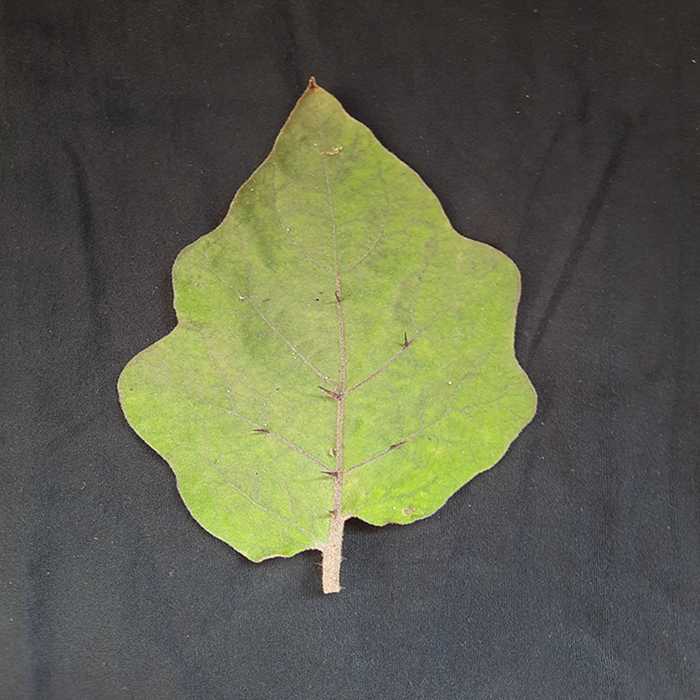
Plant: Eggplant
Label: Eggplant fresh leaf